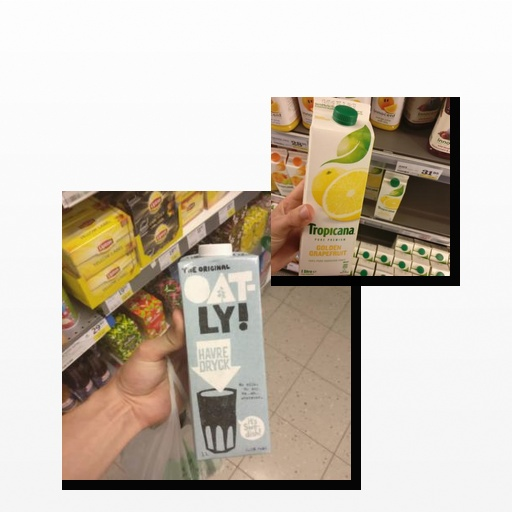
Food items: golden_grapefruit_juice, oat_milk